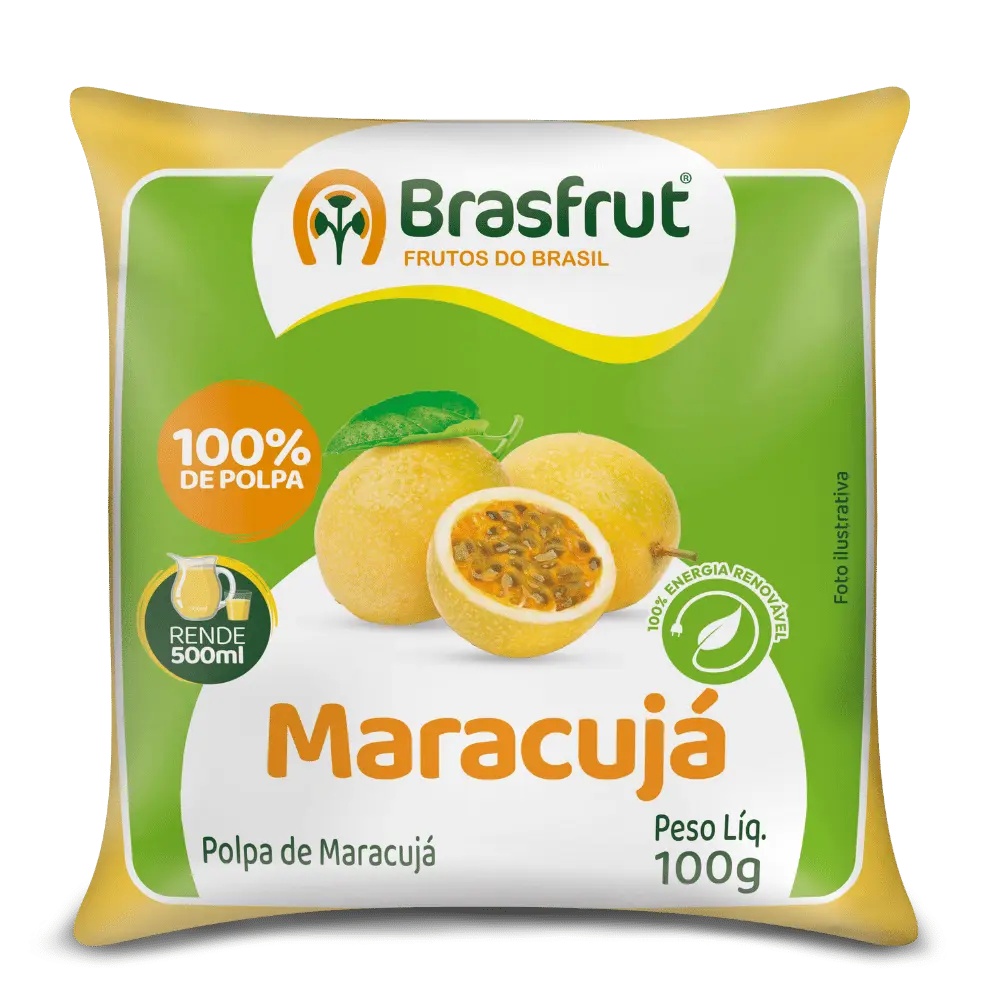
Polpa de Maracujá BRASFRUT 100g
Polpa de Maracujá BRASFRUT 100g , uma fruta 100% natural que traz o frescor, sabor e nutrientes essenciais direto para a sua mesa. Essa polpa é perfeita para preparar sucos, smoothies, sobremesas e muito mais, oferecendo uma experiência deliciosa, prática e nutritiva para o seu dia a dia. 🍹✨ 🌿 Natural e Fresca: Congelada no ponto ideal para preservar sabor, textura e nutrientes. 💪 Rica em Nutrientes: Fonte de vitaminas, fibras e compostos naturais que cuidam do seu corpo. 🍽 Versatilidade na Cozinha: Ideal para bebidas, sobremesas ou como base para suas receitas favoritas. Modo de Preparo: 1️⃣ Corte a embalagem congelada em 4 partes. 2️⃣ Adicione 200ml de água para cada 100g de polpa. 3️⃣ Bata no liquidificador ou mixer até ficar homogêneo. 4️⃣ Adoce a gosto - a fruta já contém açúcares naturais! Experimente o sabor autêntico da Polpa de Maracujá BRASFRUT 100g e transforme seu momento em uma celebração de saúde, sabor e praticidade. Garanta a sua e descubra um mundo de possibilidades! 🛒
Brand: BrasilinBox
Category: Food, Beverages & Tobacco > Food Items > Fruits & Vegetables > Fresh & Frozen Fruits > Passion Fruit